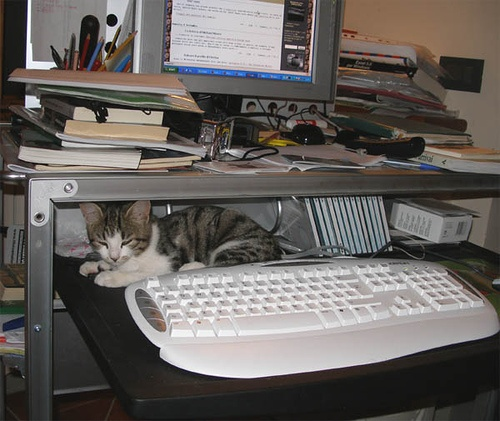
The kitten was sleeping on the desk behind the keyboard.
A small kitten is curled up next to a keyboard.
A cat laying on a computer keyboard tray near a monitor.
A cat is sitting behind the keyboard of a cluttered computer desk.
A small kitten laying next to a  computer keyboard.